Mabel's Dramatic Career

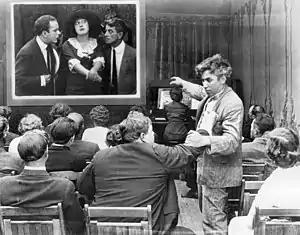
Mabel Normand and Mack Sennett in the film. Image courtesy Orange County Archives.

Mabel's Dramatic Career is a 1913 American short comedy film starring Mabel Normand and Mack Sennett while featuring Roscoe Arbuckle in a cameo. The movie features a film within a film and uses multiple exposure to show a film being projected in a cinema.